Lady in the Death House (film)

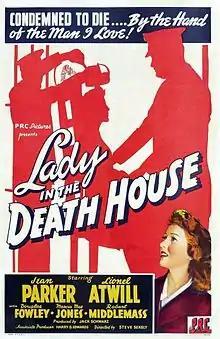
Theatrical release poster

Lady in the Death House is a 1944 American film directed by Steve Sekely and starring Jean Parker and Lionel Atwill.